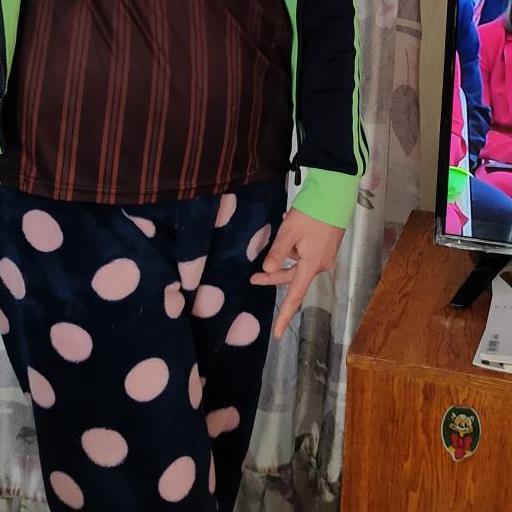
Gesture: no_gesture